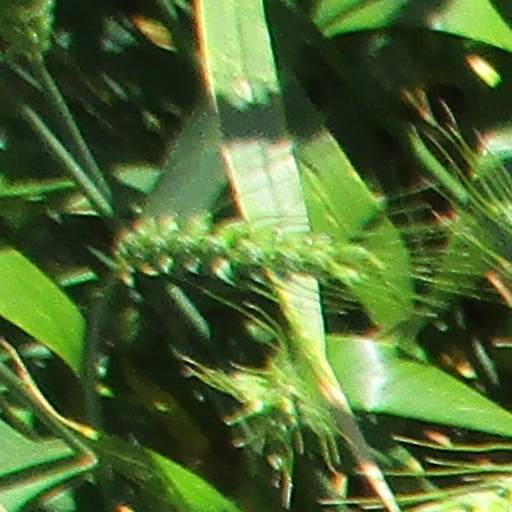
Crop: wheat